Representation of animals in Western medieval art

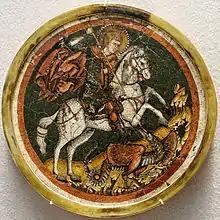
Saint George slaying the dragon, portable Byzantine mosaic, Louvre Museum, early 14th century

Over the course of the Middle Ages, animal representation evolved from codified imagery derived from multiple influences to naturalistic representation, as illustrated by the life sketches made in the Visconti or Frederick II menagerie, such as Villard de Honnecourt's lion.